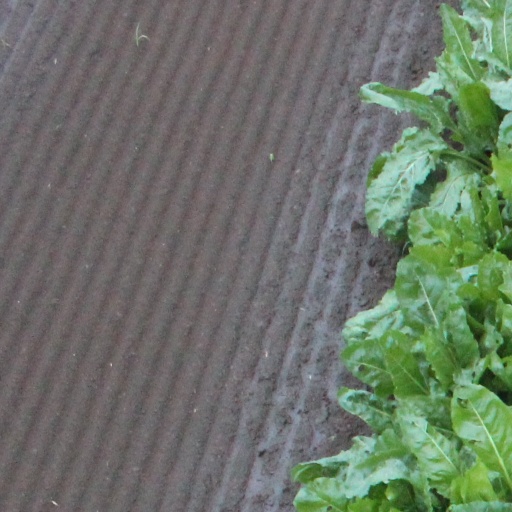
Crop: sugar beet